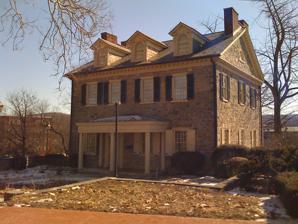
Building: Trout Hall
Country: United States of America
Year built: 1770
Historic house in Pennsylvania, United States United States historic place Trout Hall U.S. National Register of Historic Places Pennsylvania state historical marker Trout Hall in Allentown in June 2008 Show map of Pennsylvania Show map of the United States Location 414 West Hamilton Street , Allentown, Pennsylvania , U.S. Coordinates 40°36′9″N 75°27′50″W / 40.60250°N 75.46389°W / 40.60250; -75.46389 Area 0.8 acres (0.32 ha) Built 1768-1770 Architectural style Georgian NRHP reference No. 78002425 Significant dates Added to NRHP November 14, 1978 Designated PHMC January 24, 1967 Trout Hall is an historic home located at Allentown in Lehigh County, Pennsylvania . One of the older homes in Allentown (1910 Walnut Street is the oldest), it was built between 1768 and 1770, and is a two-and-one-half-story, built with stone in Georgian architectural style. Built as a summer home by James Allen, the third son of William Allen , founder of Allentown, it currently houses the library and museum of the Lehigh County Historical Society . History 18th century In 1735, William Allen (1704-1780), a wealthy shipping merchant, purchased 5,000 acres of land in the eastern region of what was then the colonial-era Province of Pennsylvania . By 1762, Allen laid out the plans of a 42-block town that he called Northampton Towne. The name however, never took hold, and the settlement was commonly known as Allen's Town, and then was combined into Allenstown, prior to being formally named Allentown . James Allen (1742-1778), William Allen's third son, followed in his father's footsteps. He graduated from college in 1759 and law school in 1765, and he was admitted to practice law before the Supreme Court. On October 6, 1767, James Allen was elected as common Philadelphia councilman and then the Pennsylvania Assembly by an almost unanimous vote. Since his busy life allowed little time to manage Allentown himself, he delegated the responsibilities of running it to the people he trusted most. At times, however, he would make the 60 mile journey from Philadelphia to Allentown, which eventually justifed the need for his own house. He built the two-story stone house and called it Trout Hall after the abundance of trout in the various creeks and the Lehigh River that surrounded Allentown. James Allen died of tuberculosis on September 19, 1778. After he died, his wife remarried and his daughters became frequent residents at Trout Hall. 19th century On May 17, 1789, James Allen's daughters left Allentown, and the home would be unused until the winter of 1825, when James’ eldest daughter, Anne Penn Greanleaf, gave a few blocks of the original property where Trout Hall was situated to her daughter. It was at this time that the name Trout Hall was dropped and the home was renamed The Livingston Mansion . The Livingstons were merchants, and in 1847, when a business deal went bad, the house and surrounding land was sold to make up for his lost profits. The new owner, Comegys Paul, sold the house a week later and earned a profit for the sale. In 1848, it became the Allentown Seminary. In 1867, it became the original location of Muhlenberg College prior to the college's development of its current campus off Cedar Crest Boulevard . 20th century On January 9, 1904, the Lehigh County Historical Society was founded to find and restore historical landmarks in Lehigh County . Their goal was to preserve the home's past, and they restored the home's east wing, which had not been touched in decades. One year later, in 1905, Muhlenberg College relocated its campus, and the Historical Society renamed the building Trout Hall again. Used now as a museum, Trout Hall houses Revolutionary-era artifacts for the public to view and showcases the home.s early 18th century architecture. In 1978, in recognition of its historical notability, Trout Houl was added to the National Register of Historic Places . See also List of historic places in Allentown, Pennsylvania References